Jeanne Julie Éléonore de Lespinasse

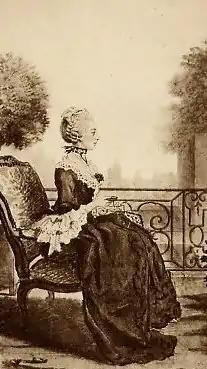
Julie de Lespinasse

Jeanne Julie Éléonore de Lespinasse (9 November 1732 – 23 May 1776) was a French salon holder and letter writer. She held a prominent salon in Paris during the Enlightenment. She is best-known today, however, for her letters, first published in 1809, which offer compelling accounts of two tragic love affairs.